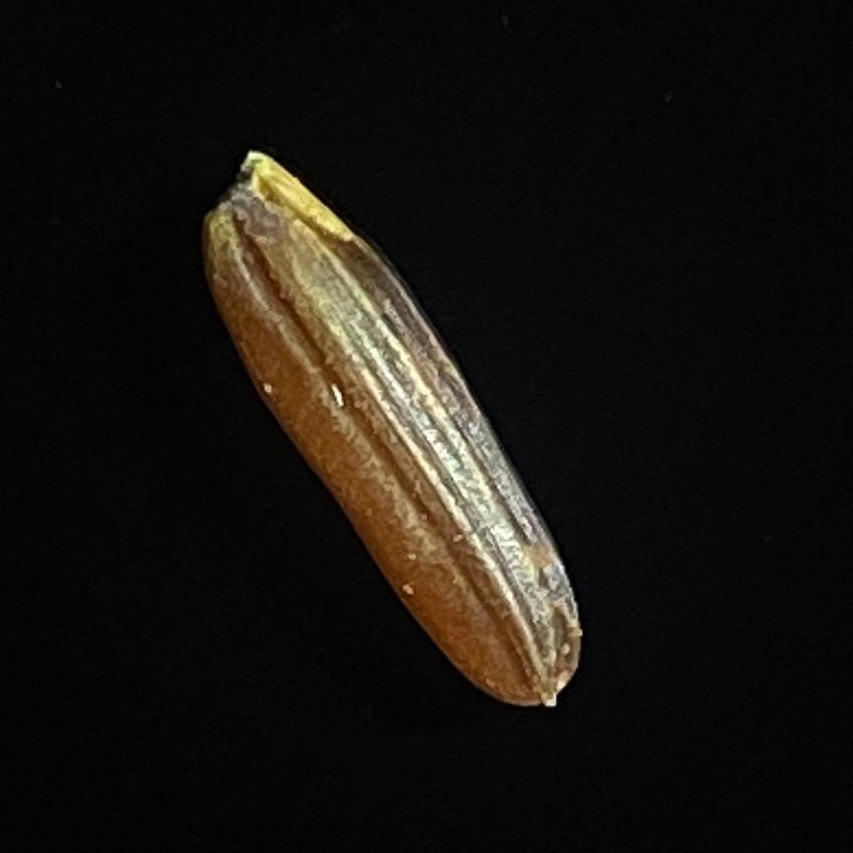
Rice variety: Red_Cargo